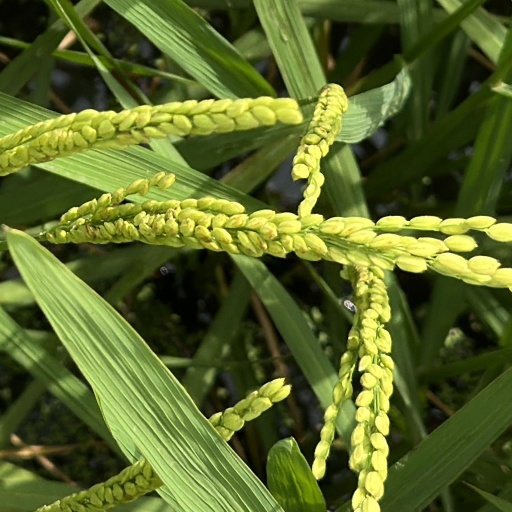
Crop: rice